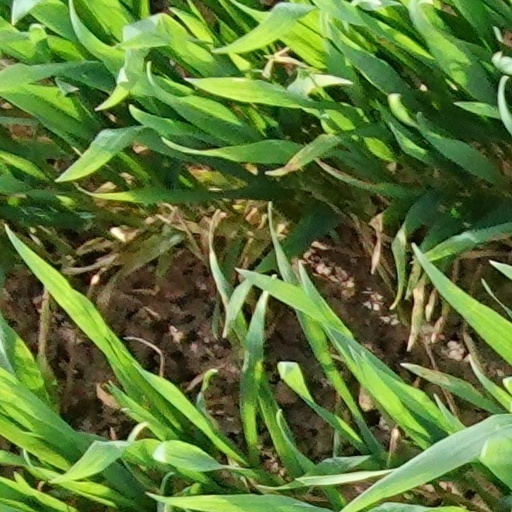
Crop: wheat